Kim Schrier

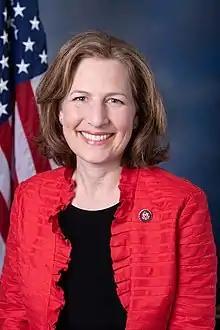
Official portrait, 2019

Kimberly Merle Schrier (born August 23, 1968) is an American former physician and politician who has served as the U.S. representative for Washington's 8th congressional district since 2019. She is a member of the Democratic Party. Her district includes the suburbs east of Seattle and extends across the Cascade Range to rural areas in central Washington as well as the cities of Wenatchee and Ellensburg.